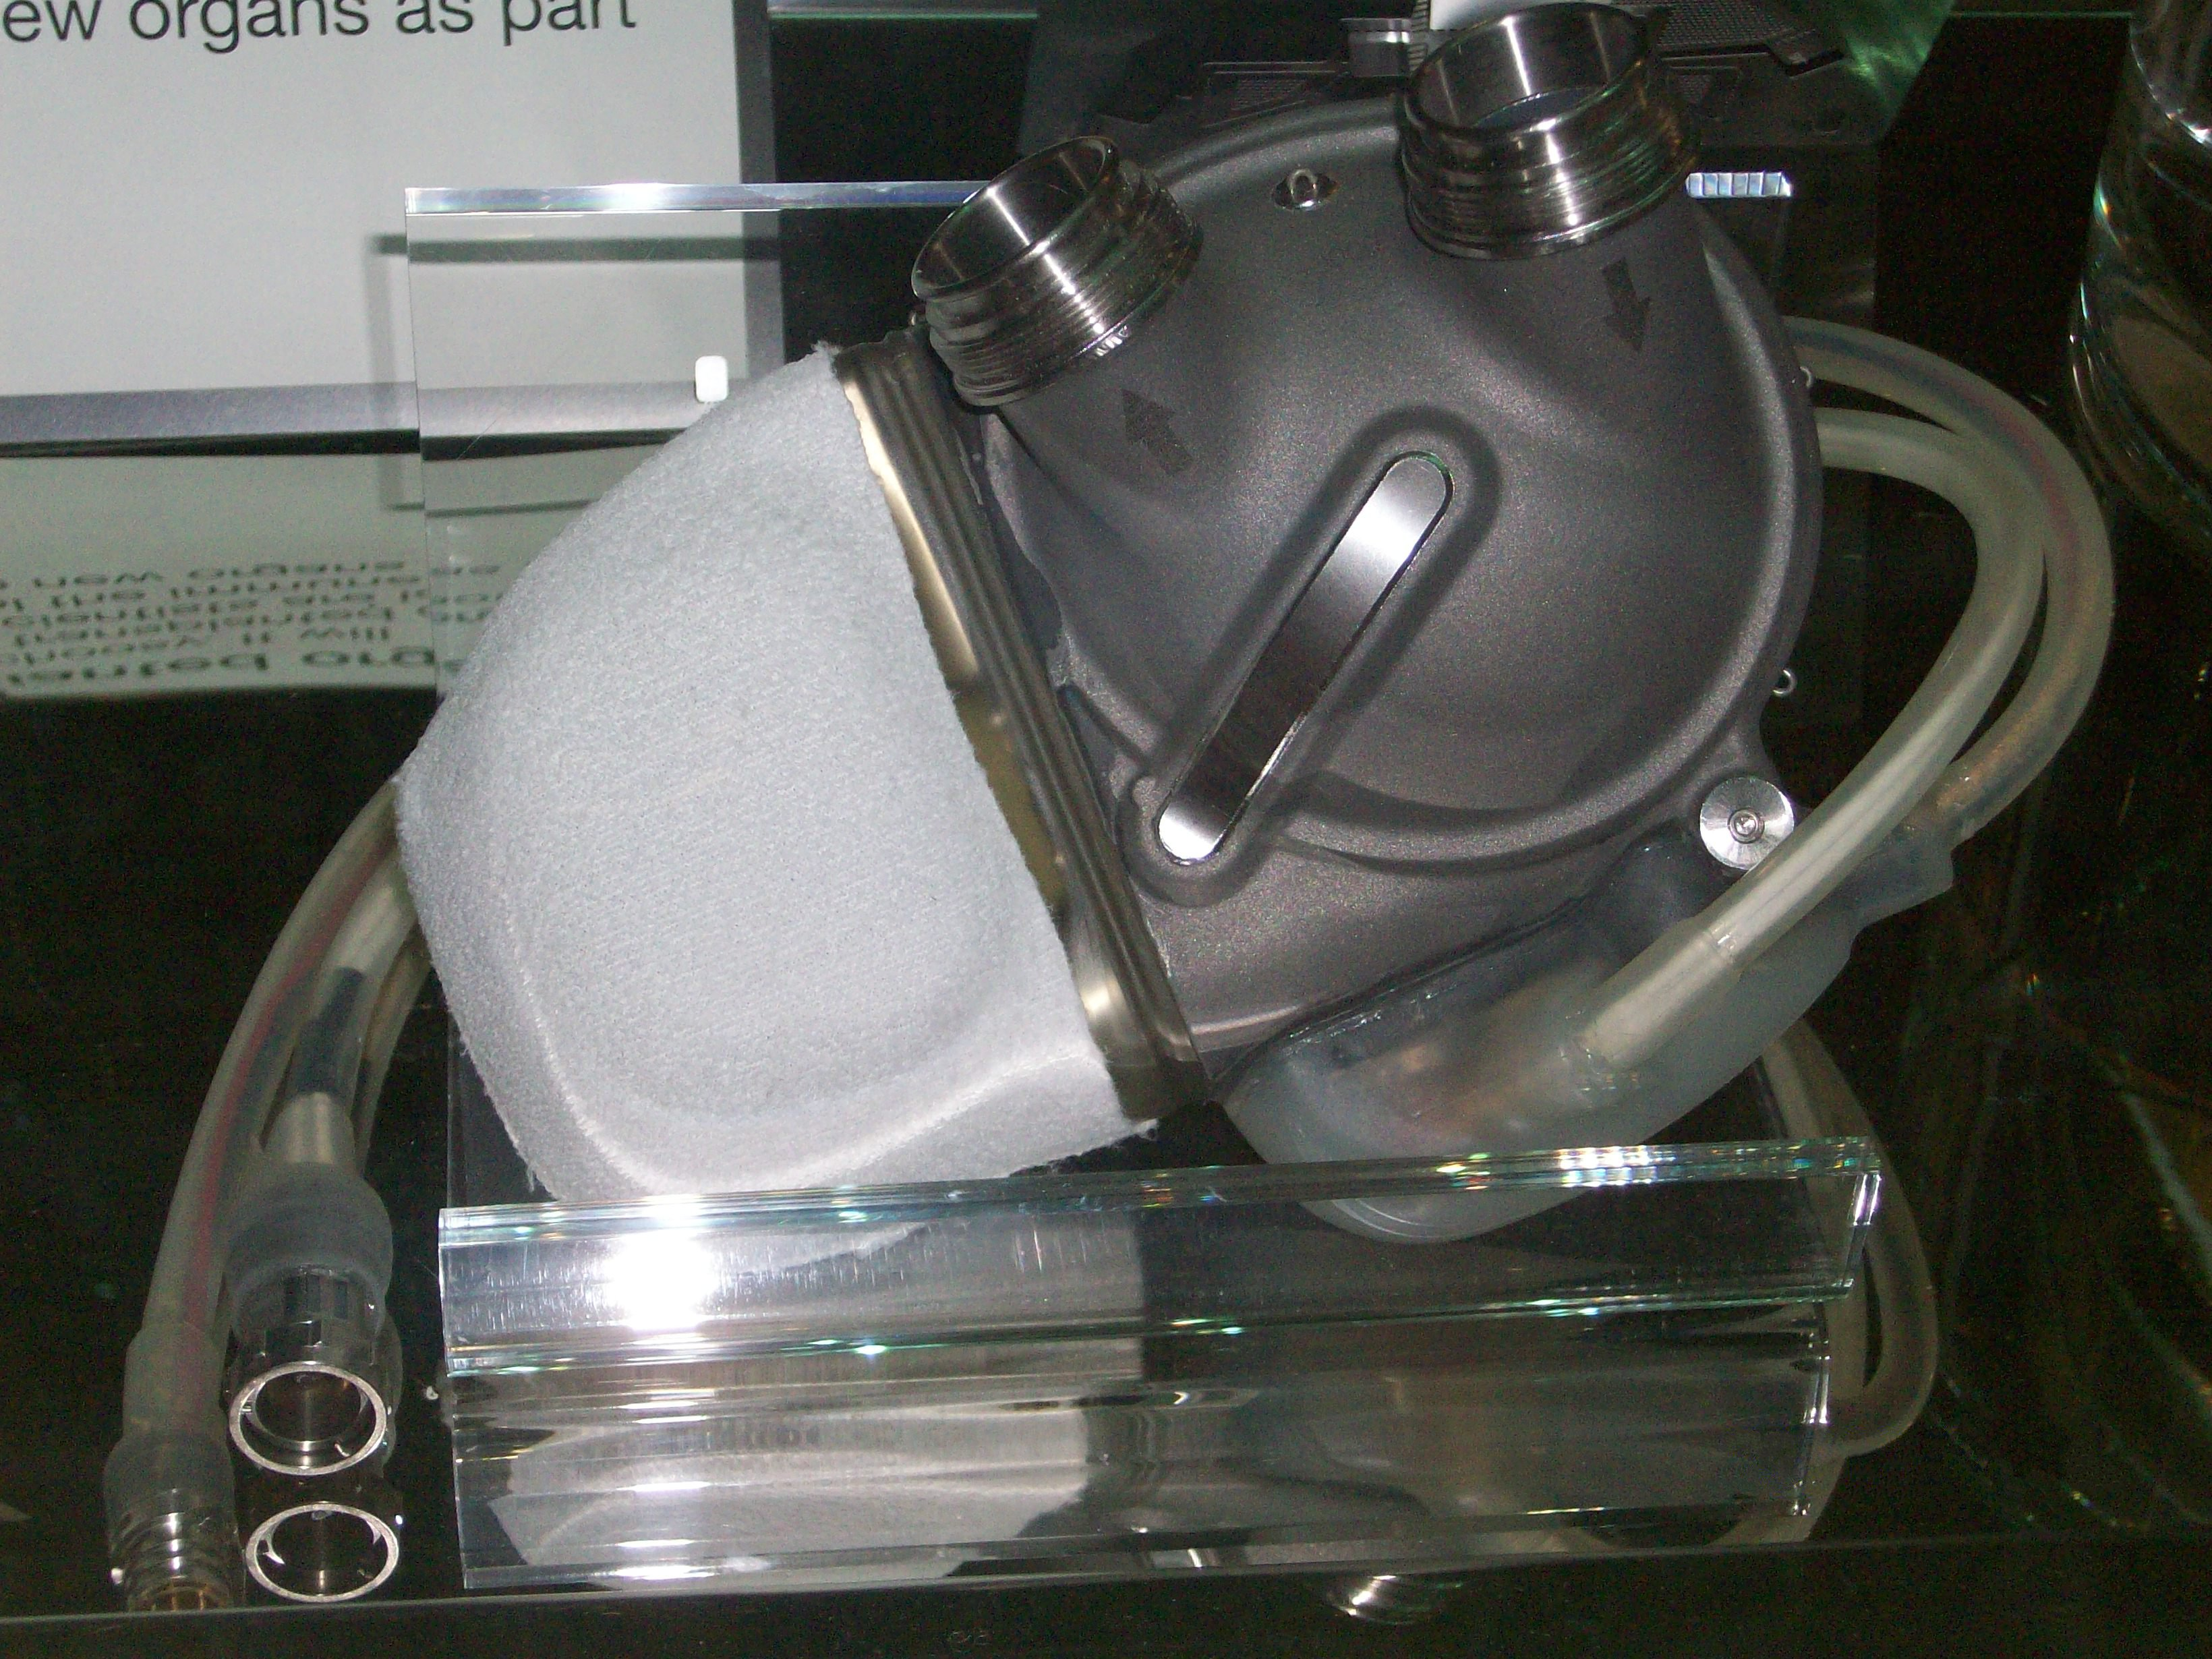
An image of the HeartSaver VAD exhibited at London science museum
Specialty: implants
Anatomy: chest/thorax
Image credit: rick proser